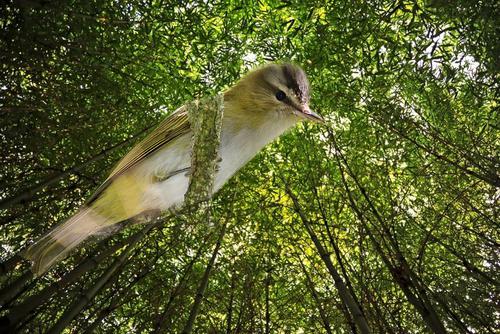
Bird species: Red_eyed_Vireo
Bird type: landbird
Background: land